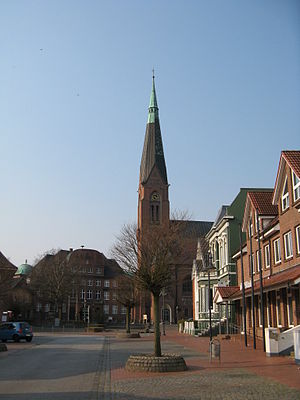
Marne (Holstein)
Torvet i Marne med Rådhus kirke og apotek.
Marne er en kommune og administrationsby i det nordlige Tyskland, beliggende i Amt Marne-Nordsee i den sydvestlige del af Kreis Dithmarschen. Kreis Dithmarschen ligger i den sydvestlige del af delstaten Slesvig-Holsten.